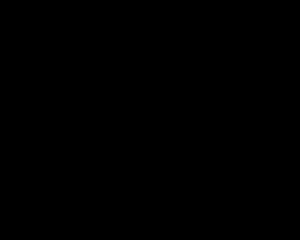
Le monde imaginaire dans lequel se déroulent les aventures du manga et de l'anime Naruto est similaire sur bien des points au Japon féodal : les guerres entre pays sont courantes, et les alliances se font et se défont très facilement. Malgré ces ressemblances, plusieurs éléments modernes ont été introduits : on peut voir notamment des talkie-walkies, des ordinateurs, des caméras de sécurité, des jeux vidéo, ainsi que des lignes à haute tension entre les différentes villes … Néanmoins, les moyens de transport, ainsi que les armes modernes ne semblent pas exister, mais ils apparaissent à certaines occasions, et particulièrement dans les films : des bateaux à moteur, des paquebots de type transatlantique, un champ de mines, des grenades, camions et trains. Ceci renforce d'autant plus l'importance des ninjas dans la force militaire d'un pays. Comme l'explique le Troisième Hokage lors de l'examen chūnin : « La puissance d'un pays se mesure à celle de son village, la puissance d'un village à celle de ses ninjas. »